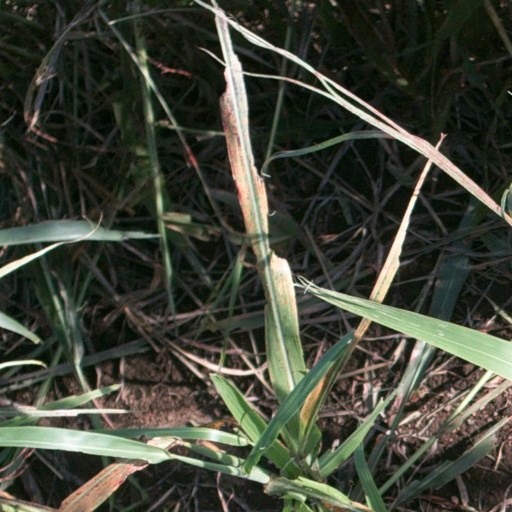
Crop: sorghum